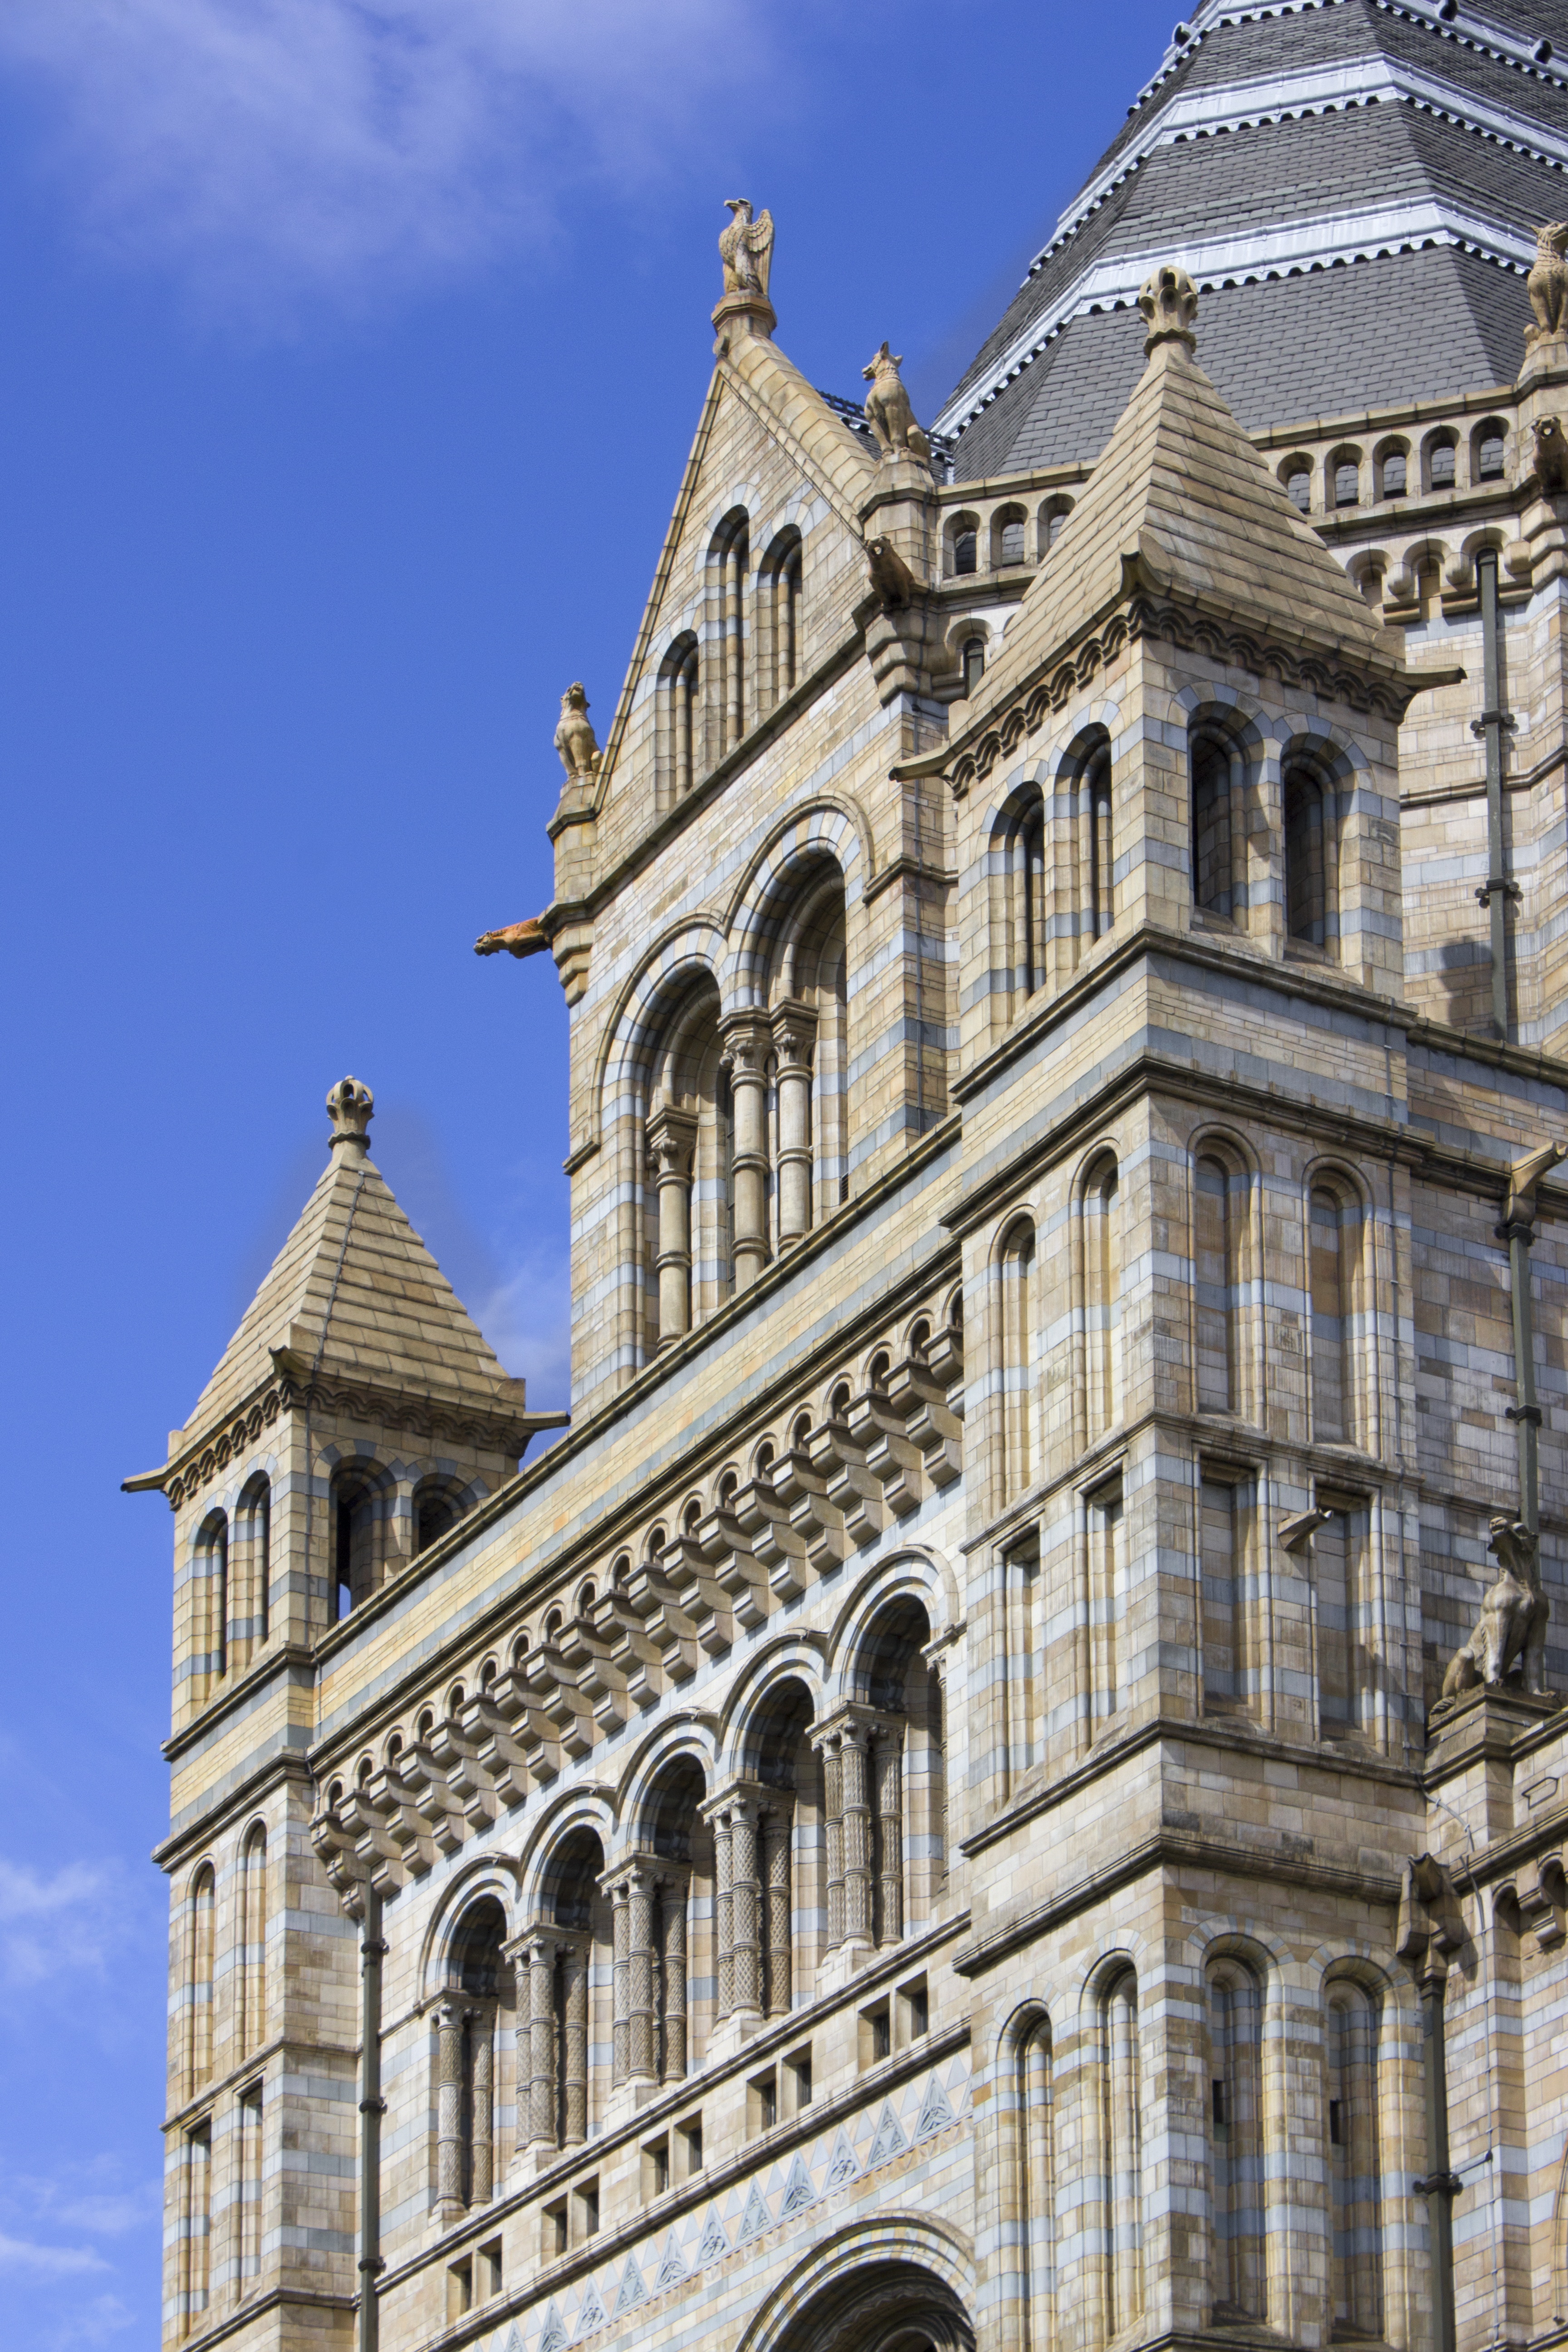
architecture, building, city, monument, tower, museum, landmark, facade, church, cathedral, tourism, place of worship, natural history museum, england, london, synagogue, gothic architecture, tours, glimpse, classical architecture